DARPA Grand Challenge

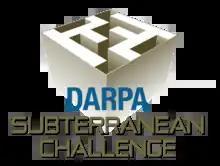
DARPA Subterranean (SubT) Challenge logo

The DARPA Subterranean Challenge tasked teams, consisting of university and corporate entities from around the world, to build robotic systems and virtual solutions to autonomously map, navigate, and search subterranean environments. Such areas can be difficult and dangerous for humans, making robotic teams a desirable option for exploration and search and rescue operations. These environments pose significant challenges to robots as well, including a lack of lighting, dripping water, thick smoke, cluttered or irregularly shaped environments and potential loss of GPS capabilities and communications with their handlers. The Challenge was meant to help close gaps in four technical areas: autonomy, perception, networking and mobility.